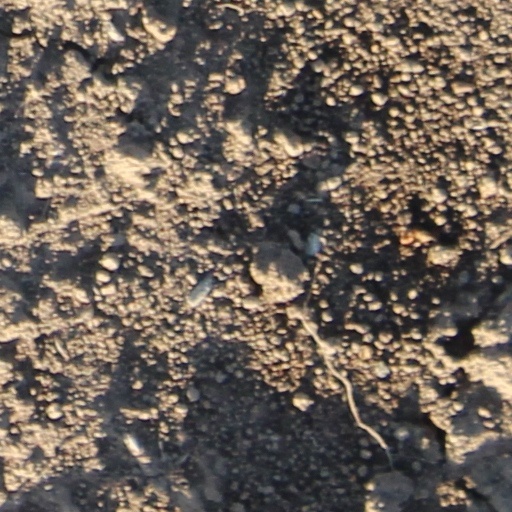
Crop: wheat